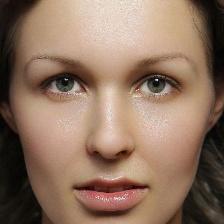
Label: faces